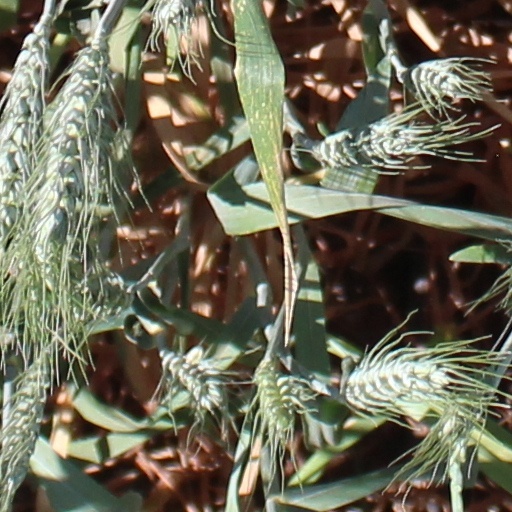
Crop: wheat